John Henry Carless

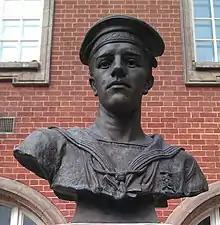
the Walsall bust

The Walsall public raised money for the erection of a memorial in his home town. A bronze bust was created by Wolverhampton-based Robert Jackson Emerson (1878–1944) mounted on a large plinth of Portland stone, outside Walsall Museum (at ), Lichfield Street. On 20 February 1920 it was unveiled by Admiral Sir Walter Cowan, whose flagship had been "HMS Caledon", and the ship's white ensign was presented to Walsall's mayor at the time.